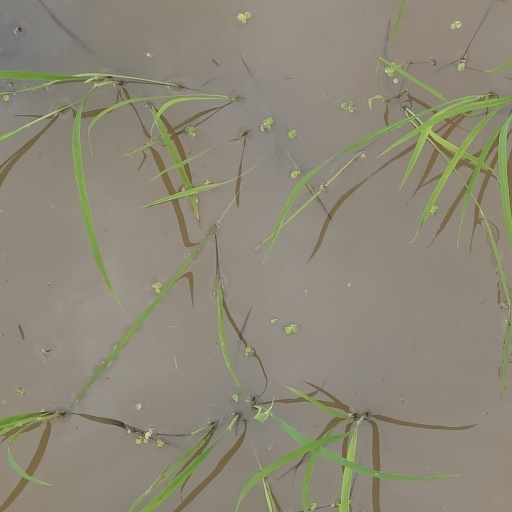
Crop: rice